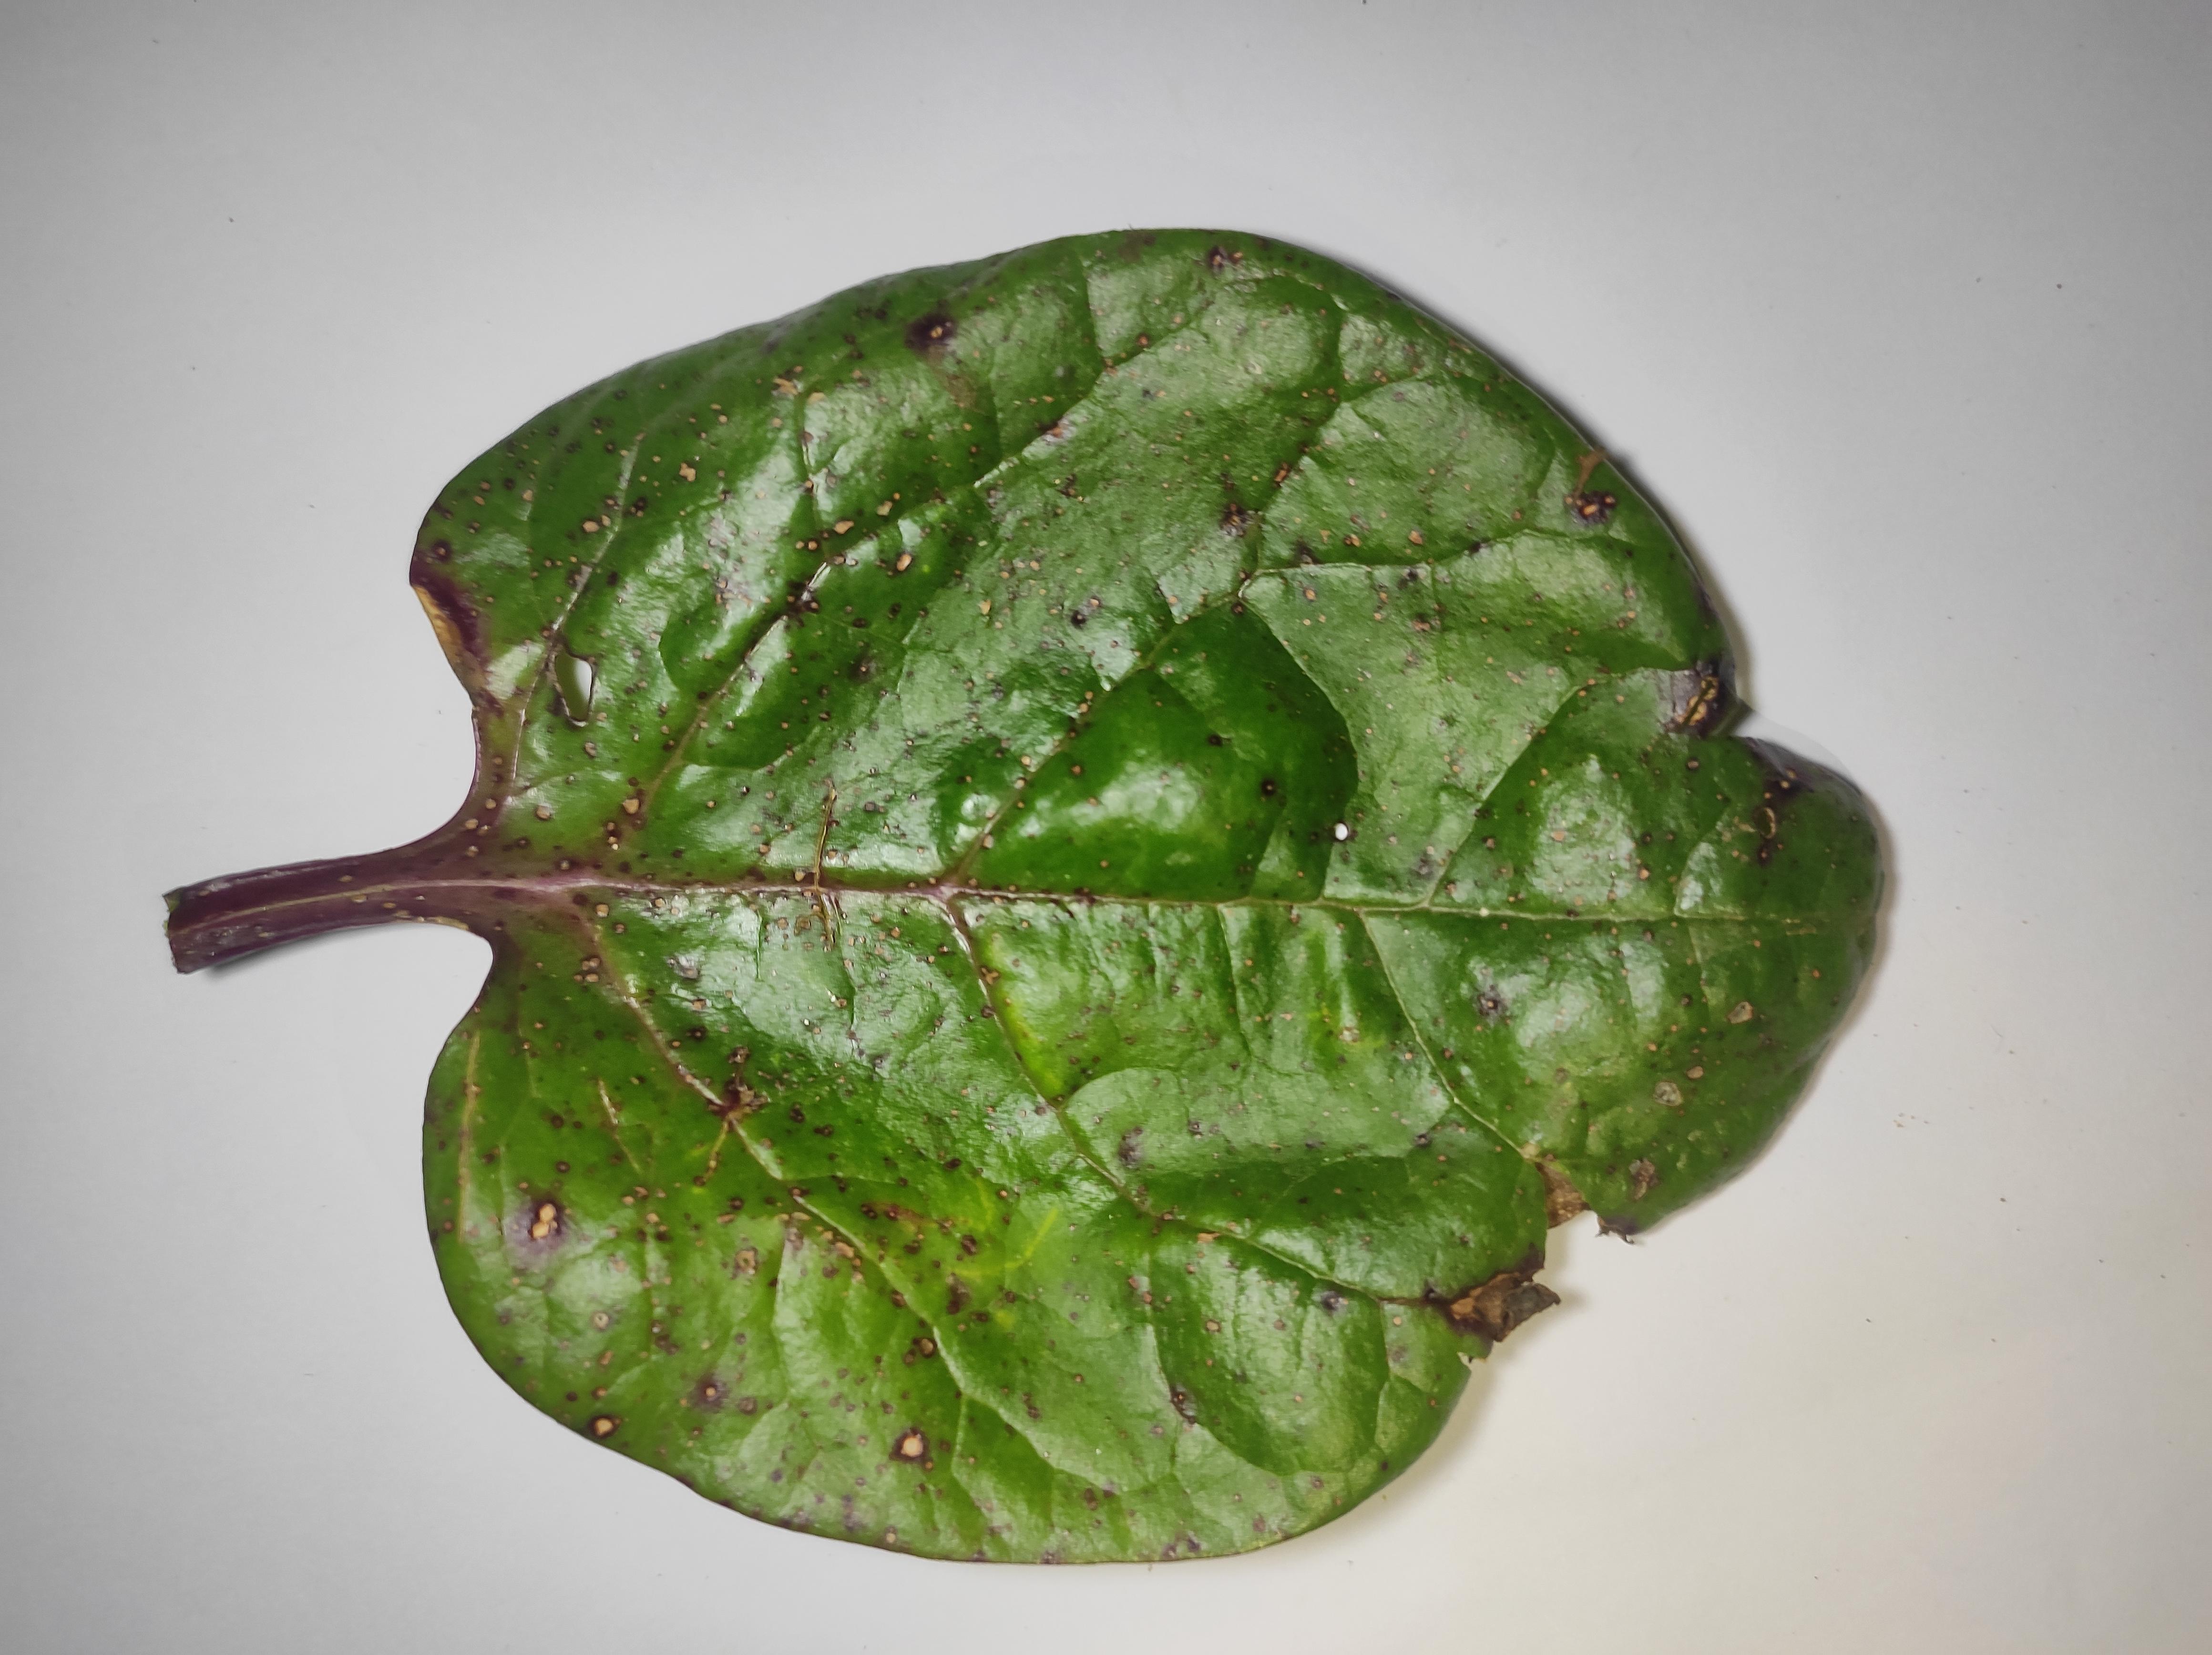
Label: anthracnose_leaf_spot